Patrick Eggle

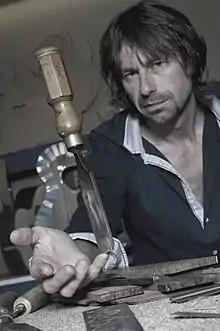
Patrick Eggle in 2016

The company he founded in the 1990s, Patrick Eggle Guitars, first based in Coventry and then in Birmingham, is known for designing and releasing such guitar ranges as the Berlin (1991) and the Fret King Espirit (1998). The company was producing 2,000 electric and acoustic guitars per year by the mid-1990s.